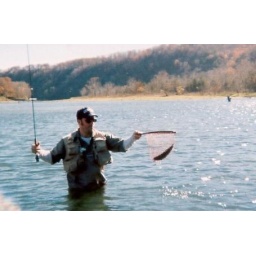
Landing a trout on the White River in Arkansas. Wading in the clear water can be deceptive. (note the wet right elbow)